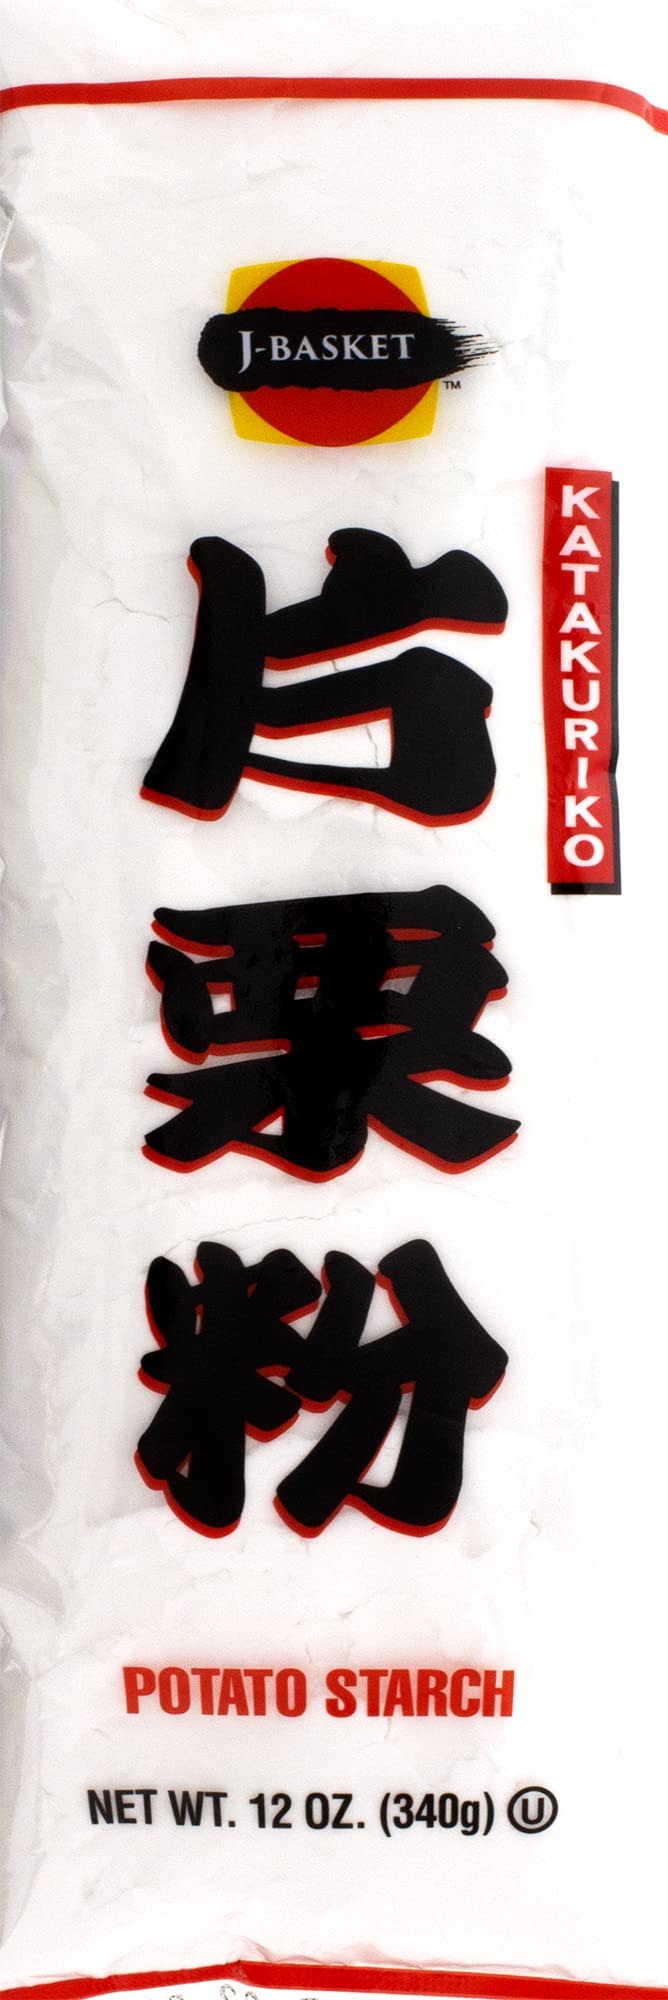
Item Name: J-BASKET Katakuriko Potato Starch, 12 Ounce
Bullet Point: J-BASKET Katakuriko Potato Starch, 12-Ounce
Value: 12.0
Unit: Fl Oz

Price: 9.99